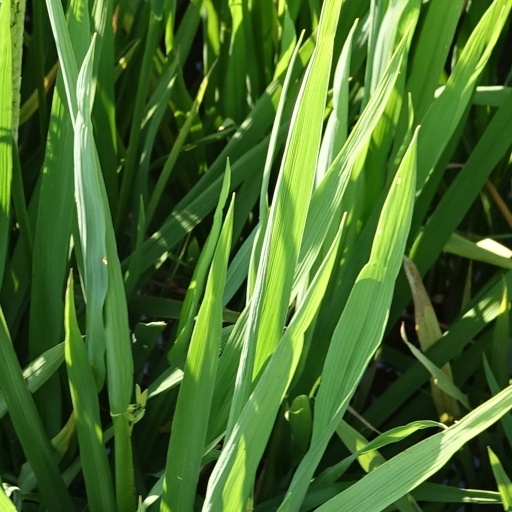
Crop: rice